Bradford

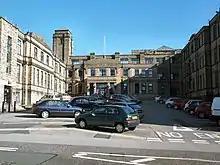
Bradford Royal Infirmary

The University of Bradford School of Management was in 2011 rated the 14th best business school in the UK by the "Financial Times".